Vallakottai Subramaniyaswami temple

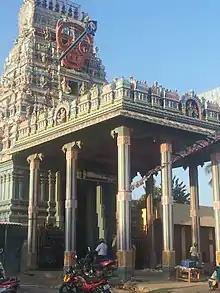

Vallakottai Subramaniyaswami temple (or Vallakottai Murugan temple) in Vallakottai, a panchayat town in Kanchipuram district in the South Indian state of Tamil Nadu, is dedicated to the Hindu god Murugan. Constructed in the Tamil Hindu style of architecture, the temple is located in the Sriperumbudur - Singaperumalkoil road.